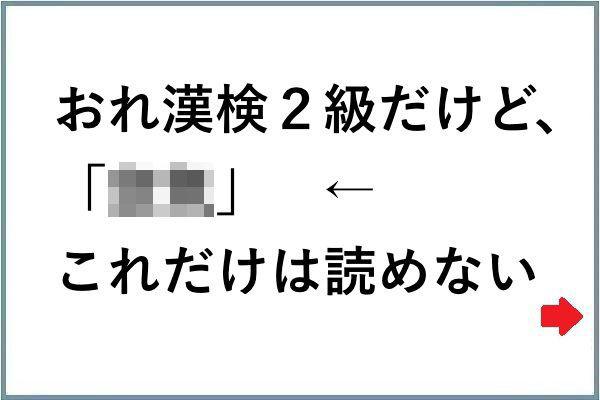
回答: 女心